The Boy Friend (musical)

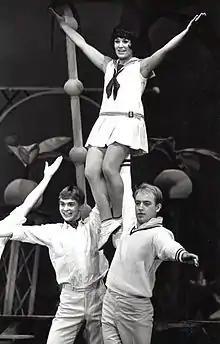
A 1965 production from Finland with Asko Sarkola, Laila Kinnunen and Göran Schauman

The whole musical is set in the Villa Caprice where Maisie, the girls (Dulcie, Nancy, Fay), Hortense the maid, and Mme Dubonnet live at Mme Dubonnet's School for Young Ladies. Act I begins when Hortense orders a costume for "a Miss Polly Browne" and Maisie and the other girls sing the ironic "Perfect Young Ladies" with Hortense. Polly arrives and tells everyone about her made-up boy friend who is "motoring down from Paris" to meet her for the upcoming carnival ball, and sings about "The Boy Friend". Later, Bobby surprises Maisie, and they dance to "Won't You Charleston With Me?"